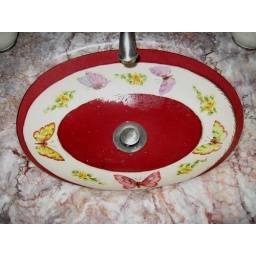
Very pretty sink in Uruapan at Davids parents (Marisela and Jorge) house